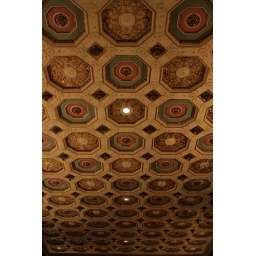
The ceiling of the Millennium Biltmore ground floor in Los Angeles, California.